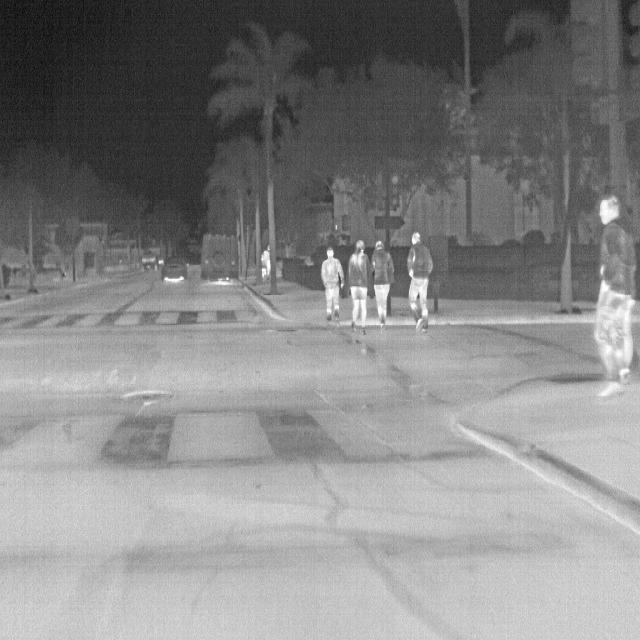
Detected objects:
label: person
label: person
label: person
label: person
label: person
label: person